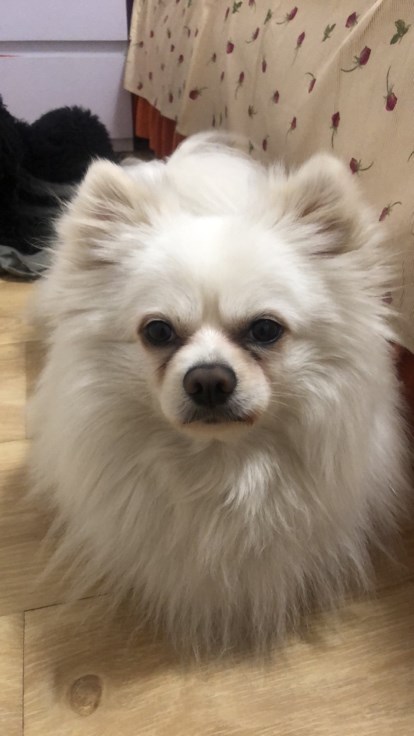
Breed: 1936-n000005-Pomeranian